Once Upon a Time: A Floating Opera

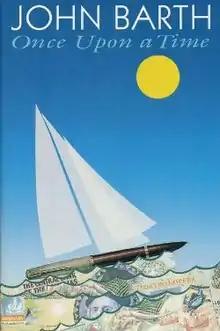
First edition

Once Upon a Time: A Floating Opera is a novel by American writer John Barth, published in 1994. A character named John Barth and his female companion set sail on Chesapeake Bay on the 500th anniversary of Columbus's discovery of America and are unexpectedly caught in a tropical storm. While trying to find his way out of the Maryland marshes, Barth comes across a "metaphysical zone" in which he encounters scenes and characters from his previous novels. The title references Barth's first novel, "The Floating Opera" (1956).